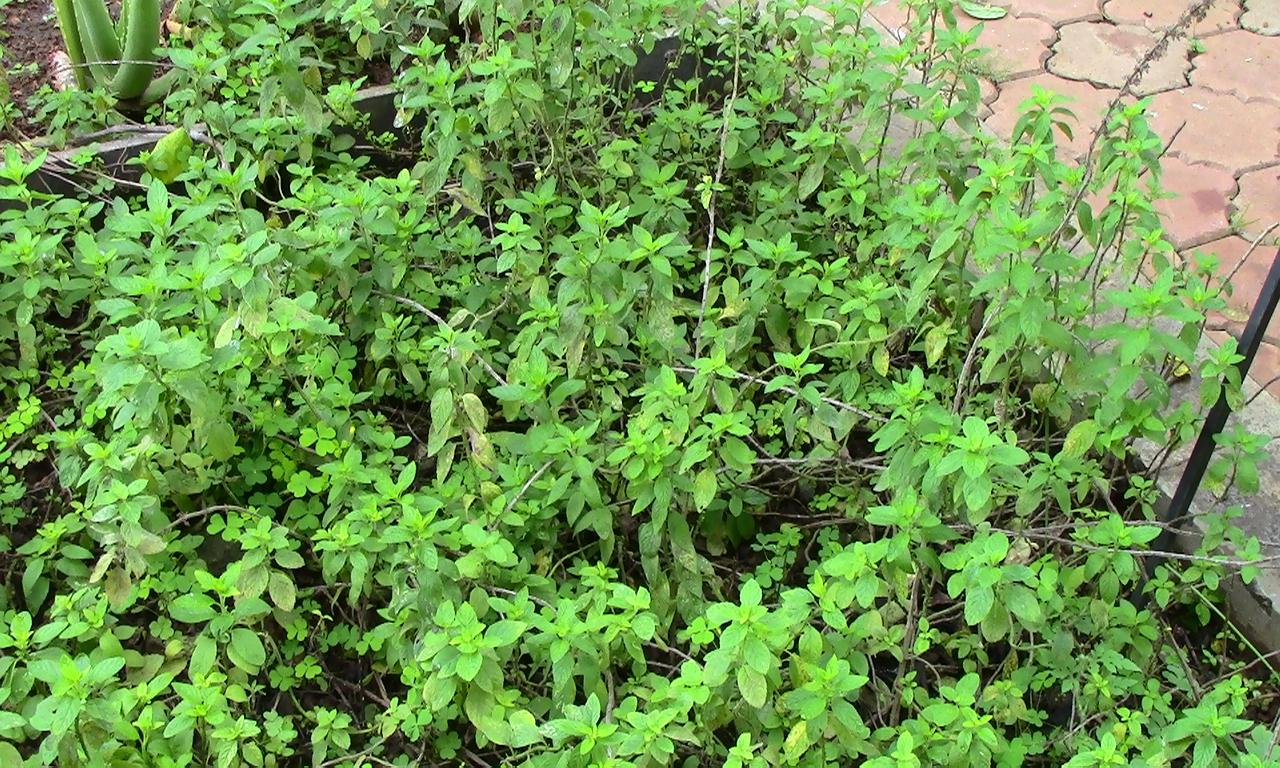
Label: Sunlight